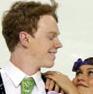
Age: 20